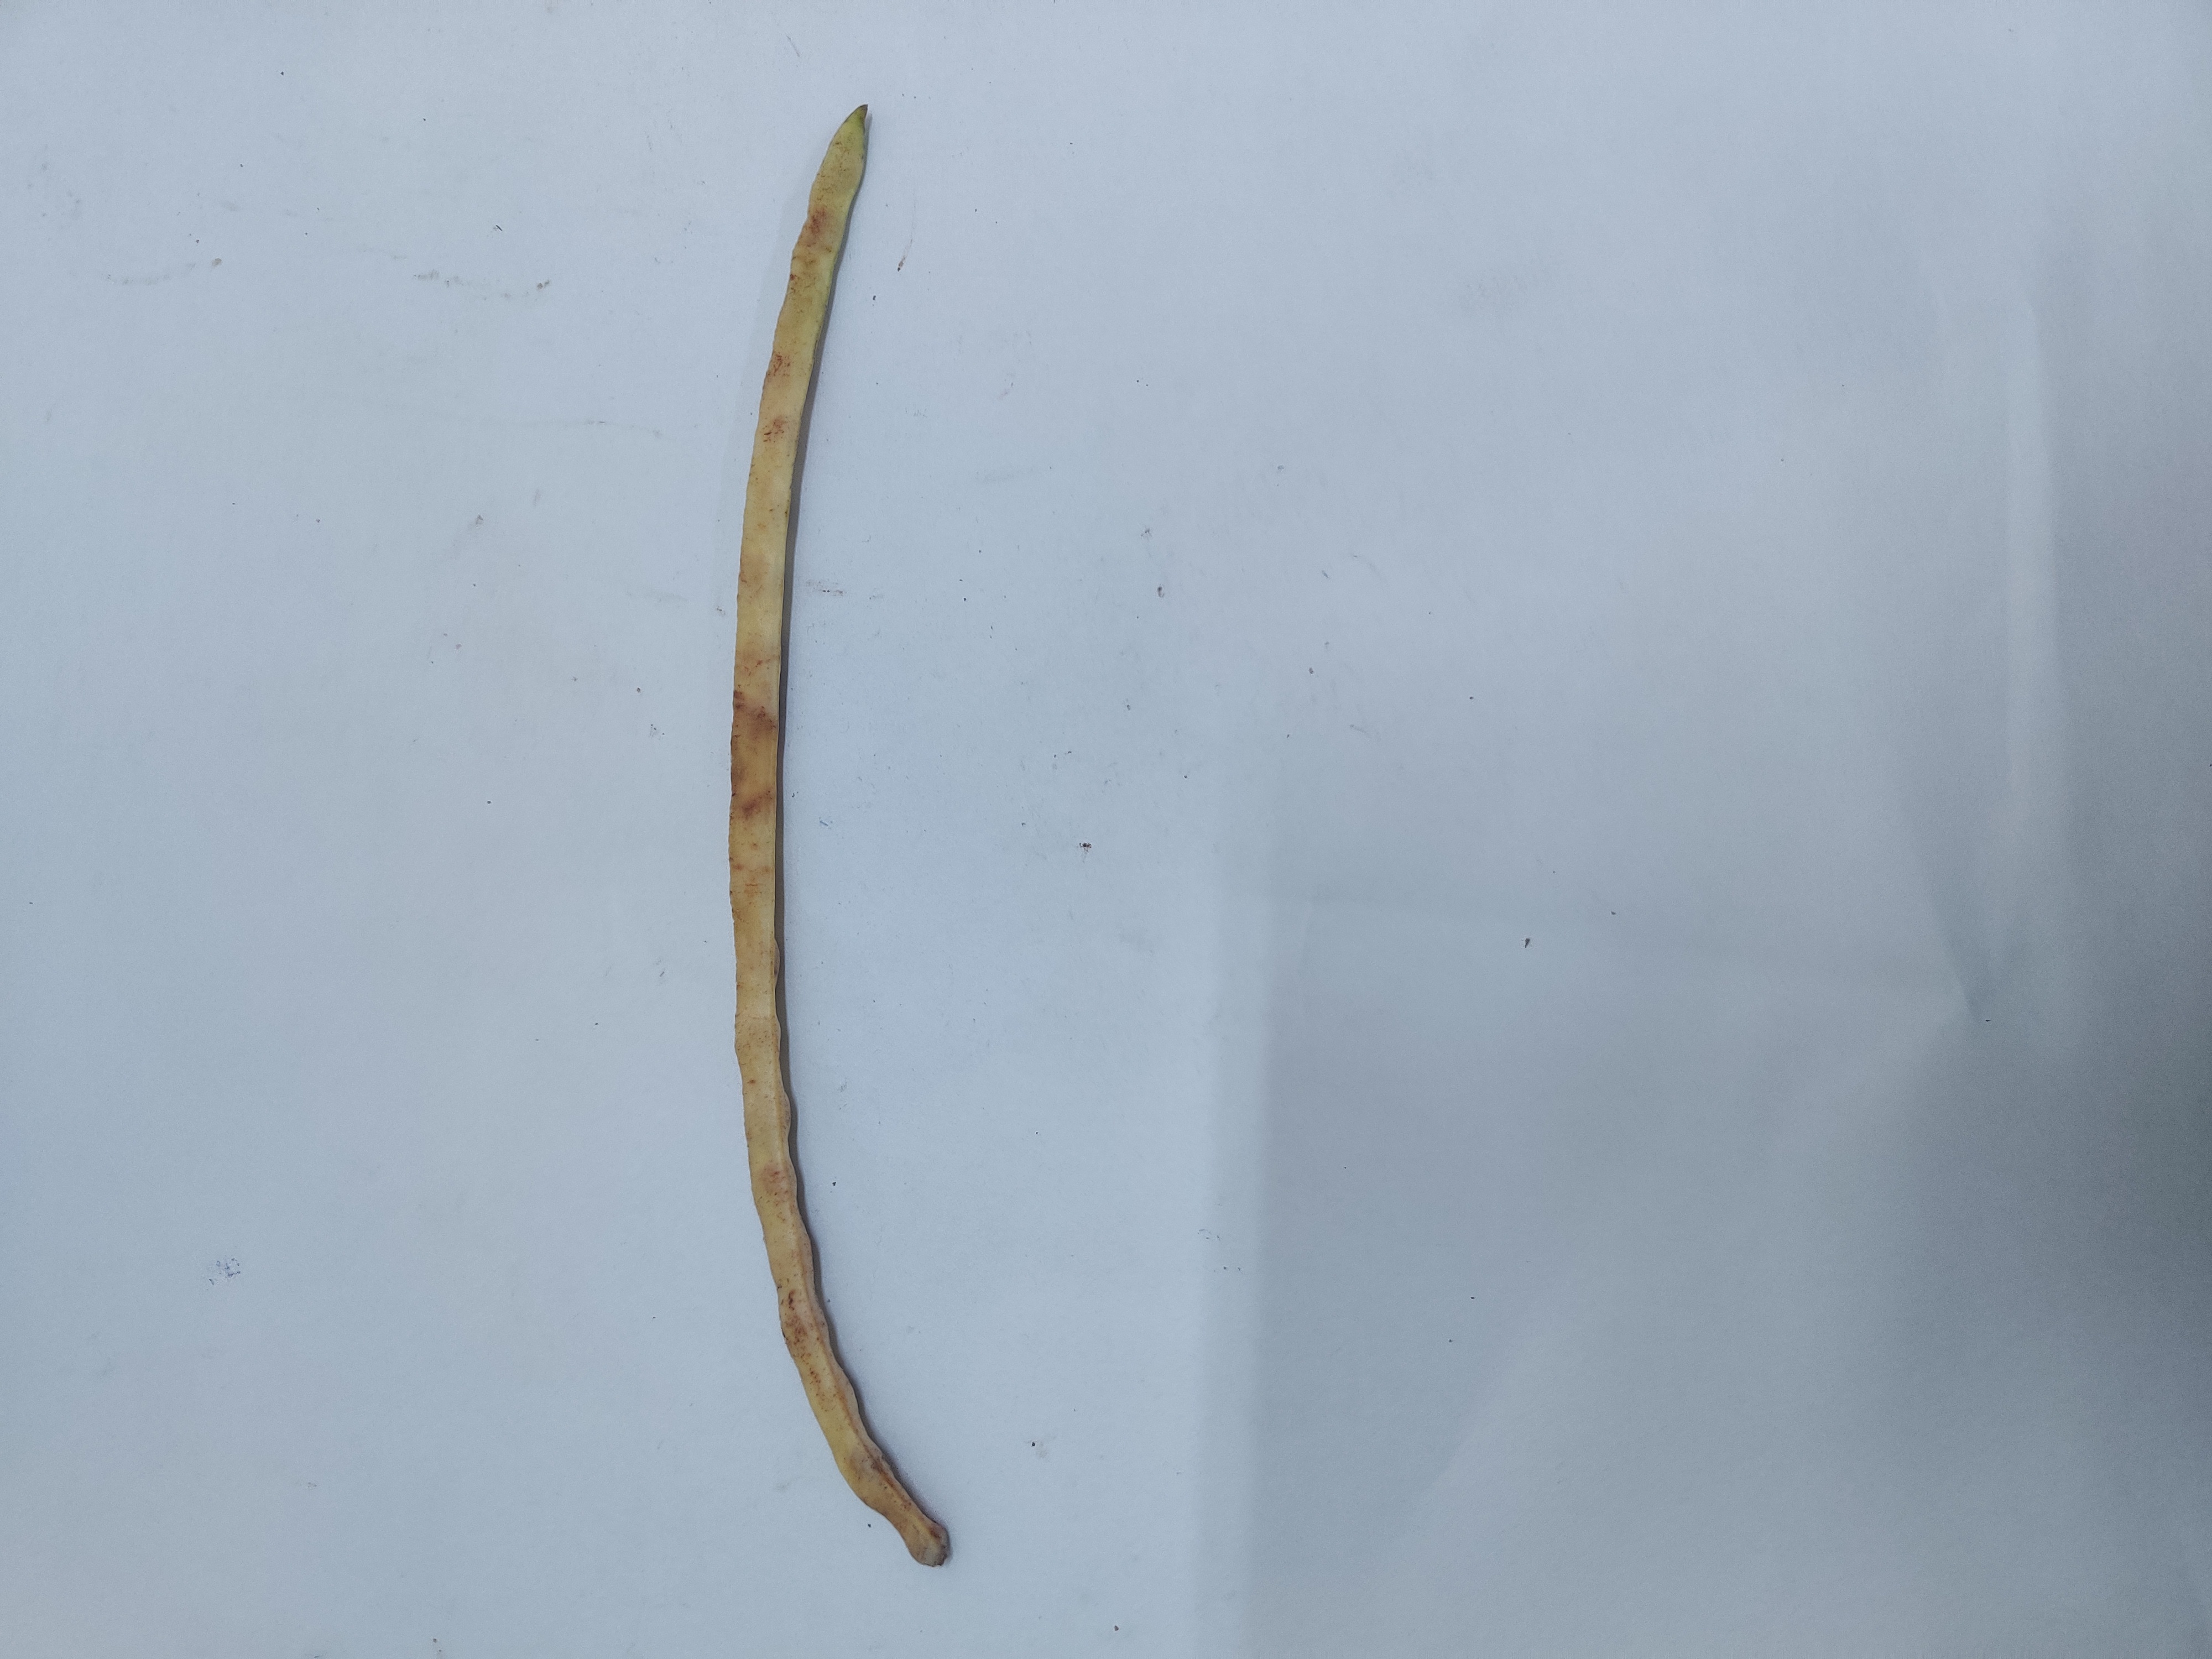
Crop: Cowpea
Condition: Severely Damaged